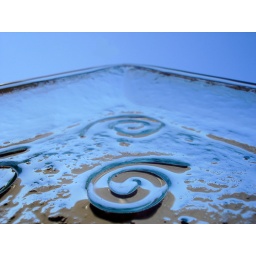
Pointing towards the sky...my favourite handmade glass plate. Found at a market in Queensland:-)